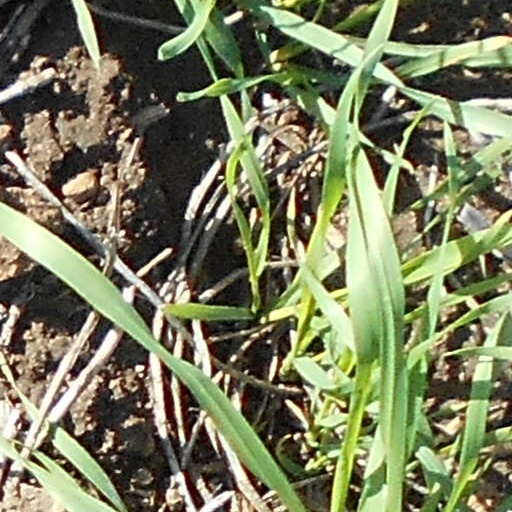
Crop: wheat